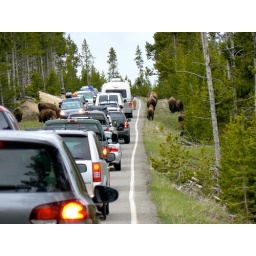
Bison cross the road in Yellowstone